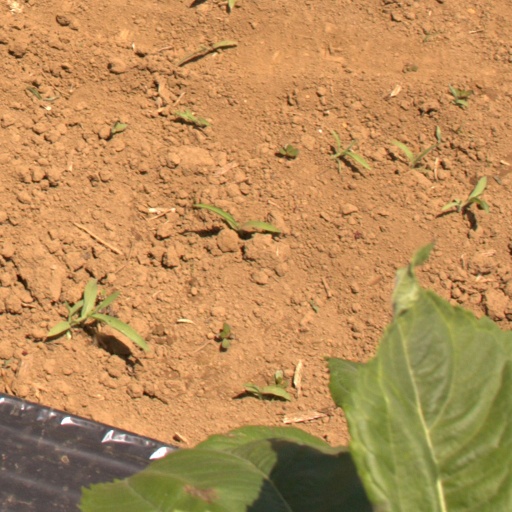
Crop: Jerusalem artichoke